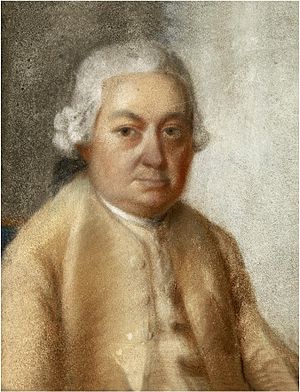
Carl Philipp Emanuel Bach
Carl Philipp Emanuel Bach, var en tysk musiker og komponist, kaldet Berliner- eller Hamburger-Bach.